Rome, New York

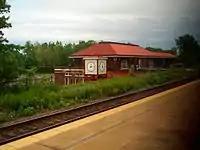
Rome railroad station

At the outbreak of the Revolutionary War, American Continental forces took control of the Fort Stanwix site, rebuilding and improving the fort. The installation survived a siege by the British in the Saratoga Campaign of 1777, and it became renowned as "the fort that never surrendered". Patriot militia, regulars, and their Oneida Nation allies under the command of Col. Peter Gansevoort, successfully repelled a prolonged siege in August 1777 by British, German, Loyalist, and Canadian troops and warriors from several Native American nations, all commanded by British Gen. Barry St. Leger. The failed siege, combined with the battle at nearby Oriskany as well as the battles of Bennington, and Saratoga, thwarted a coordinated British effort to take the northern colonies. Following this success, the Americans were able to gain alliances with France and the Netherlands, as both countries were becoming more confident that the rebels had a chance to win.